Ferguson-Brown Company

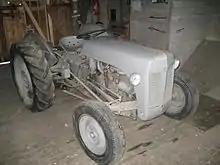
Ferguson TE20

After the split with Ford, Ferguson took the opportunity to have the Standard Motor Company of the UK produce a new design, the Model TE20. The model name came from Tractor, England but is affectionately known as the "Little Grey Fergie". There were several variants of the TE20; the first tractors were designated TE20 Using an imported Continental Z120 engine. In 1948 the TEA20 was introduced with a Standard brand petrol engine, following the introduction of the TED20 which ran on TVO (tractor vapourising oil, similar to paraffin). Later a diesel model was introduced, the TEF20. There were other variants with narrow tracks for working in vineyards and orchards, such as the TEB20 and TEC20.